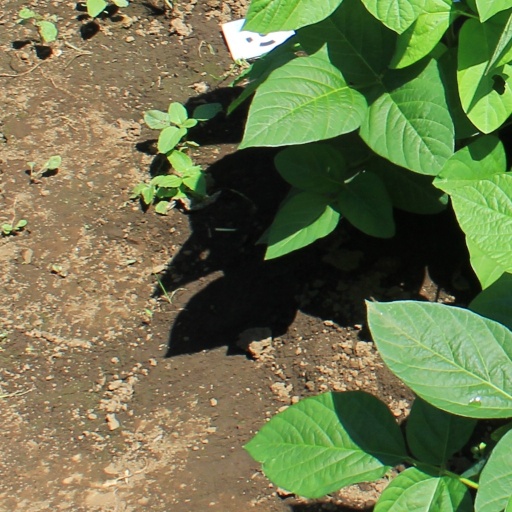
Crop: soybean